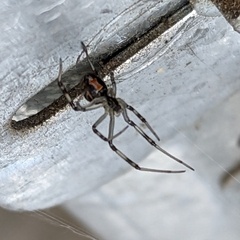
Species: Lactrodectus_hesperus